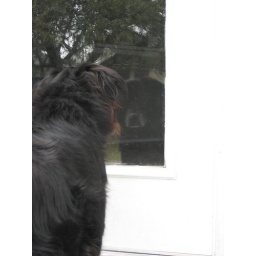
I thought Thunder's reflection in the door was cute. He likes looking at himself in the backdoor and in the mirror in the bathroom.